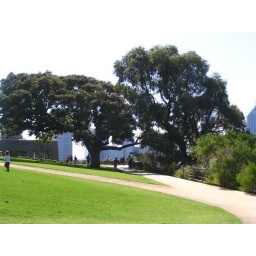
Grassy hill and trees in Kings Park 1